Burlingiidae

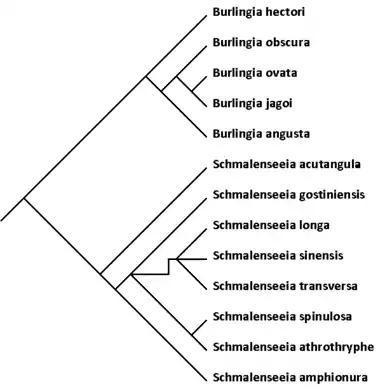
Cladogram of assumed relationships between species of the Burlingiidae

The relationship of the Burlingiidae with other Cambrian trilobites is uncertain. The only other group this early in trilobite evolution that has proparian sutures are the Eodiscina, but this suborder has many characters that make it very unlikely to be the ancestors of the burlingiids. Early scholars tentatively positioned the burlingiids in the Ptychopariida. The burlingiids have many more characters in common with the Redlichiina however, such as faintly imprinted glabellar furrows.